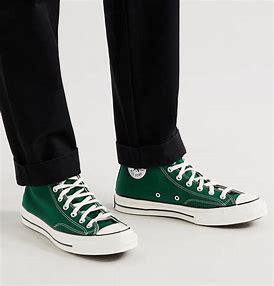
Brand: Converse
Model: Chuck 70 Canvas